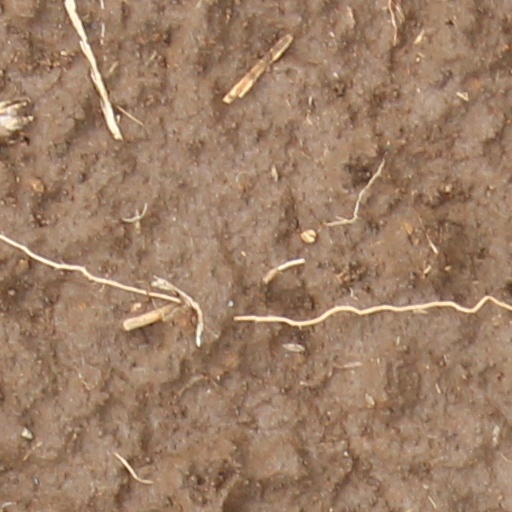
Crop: wheat